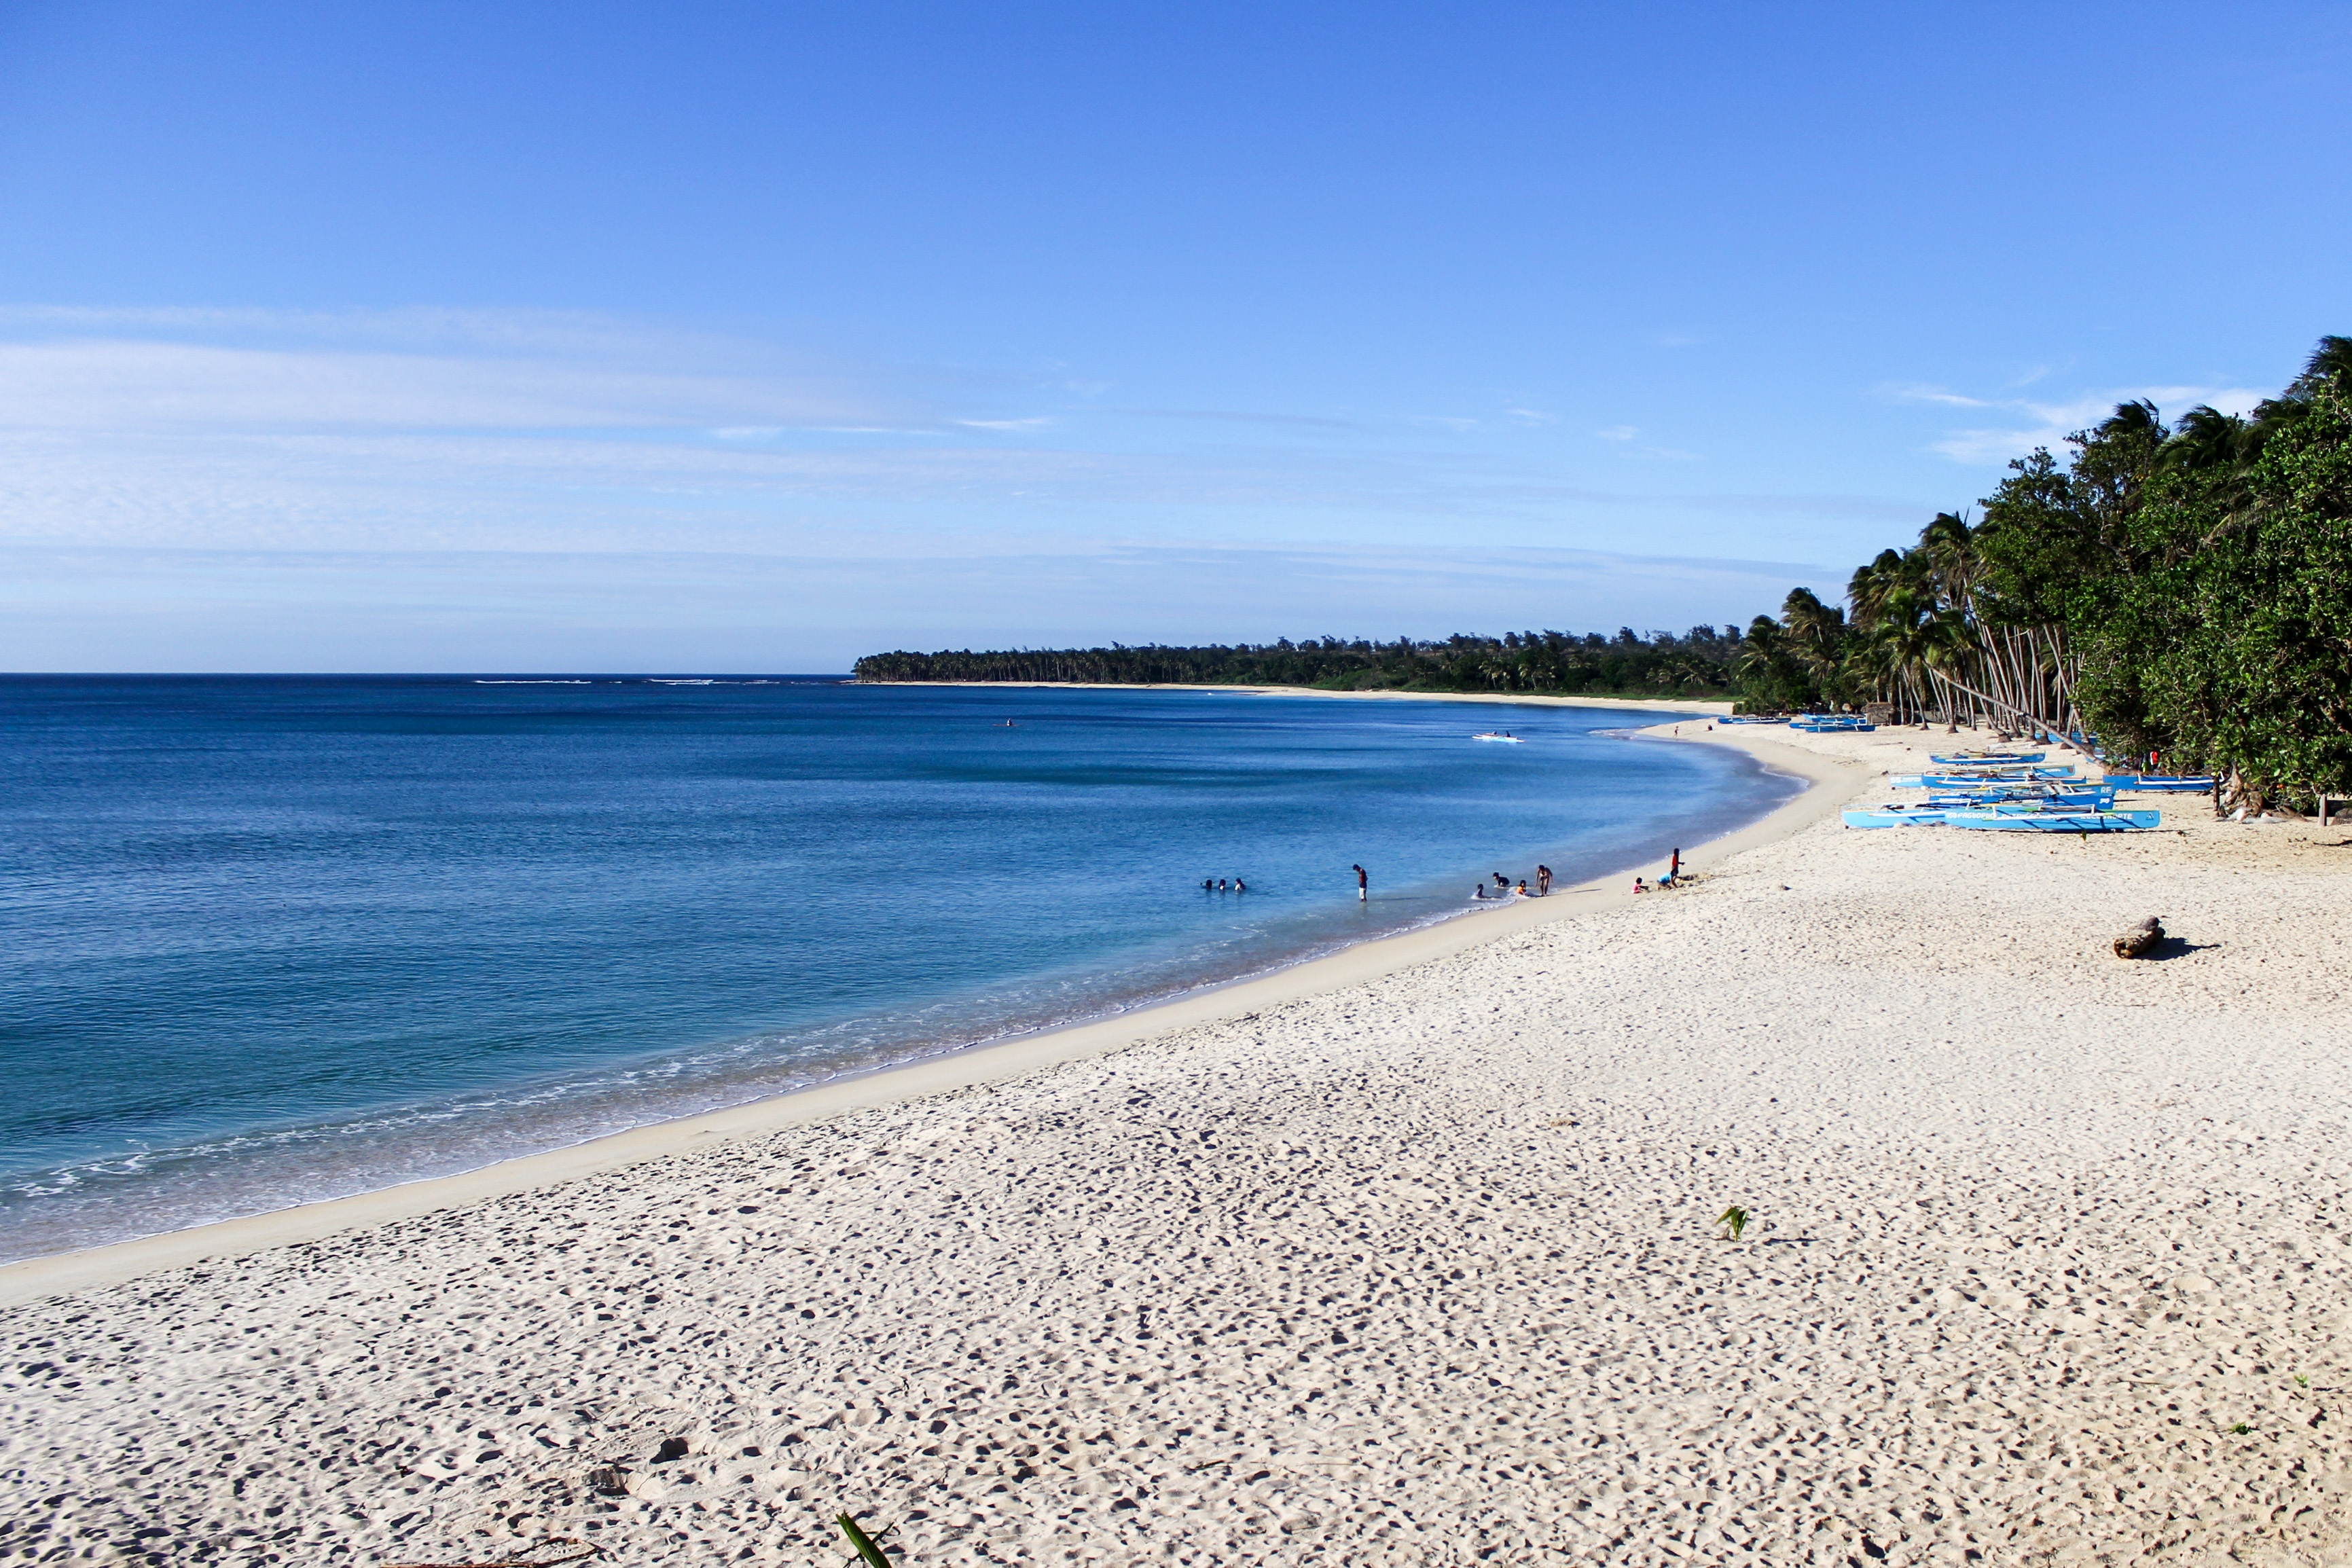
beach, sea, coast, sand, ocean, horizon, white, shore, wave, vacation, cove, bay, body of water, blue sky, philippines, cape, wind wave, pagudpud beach